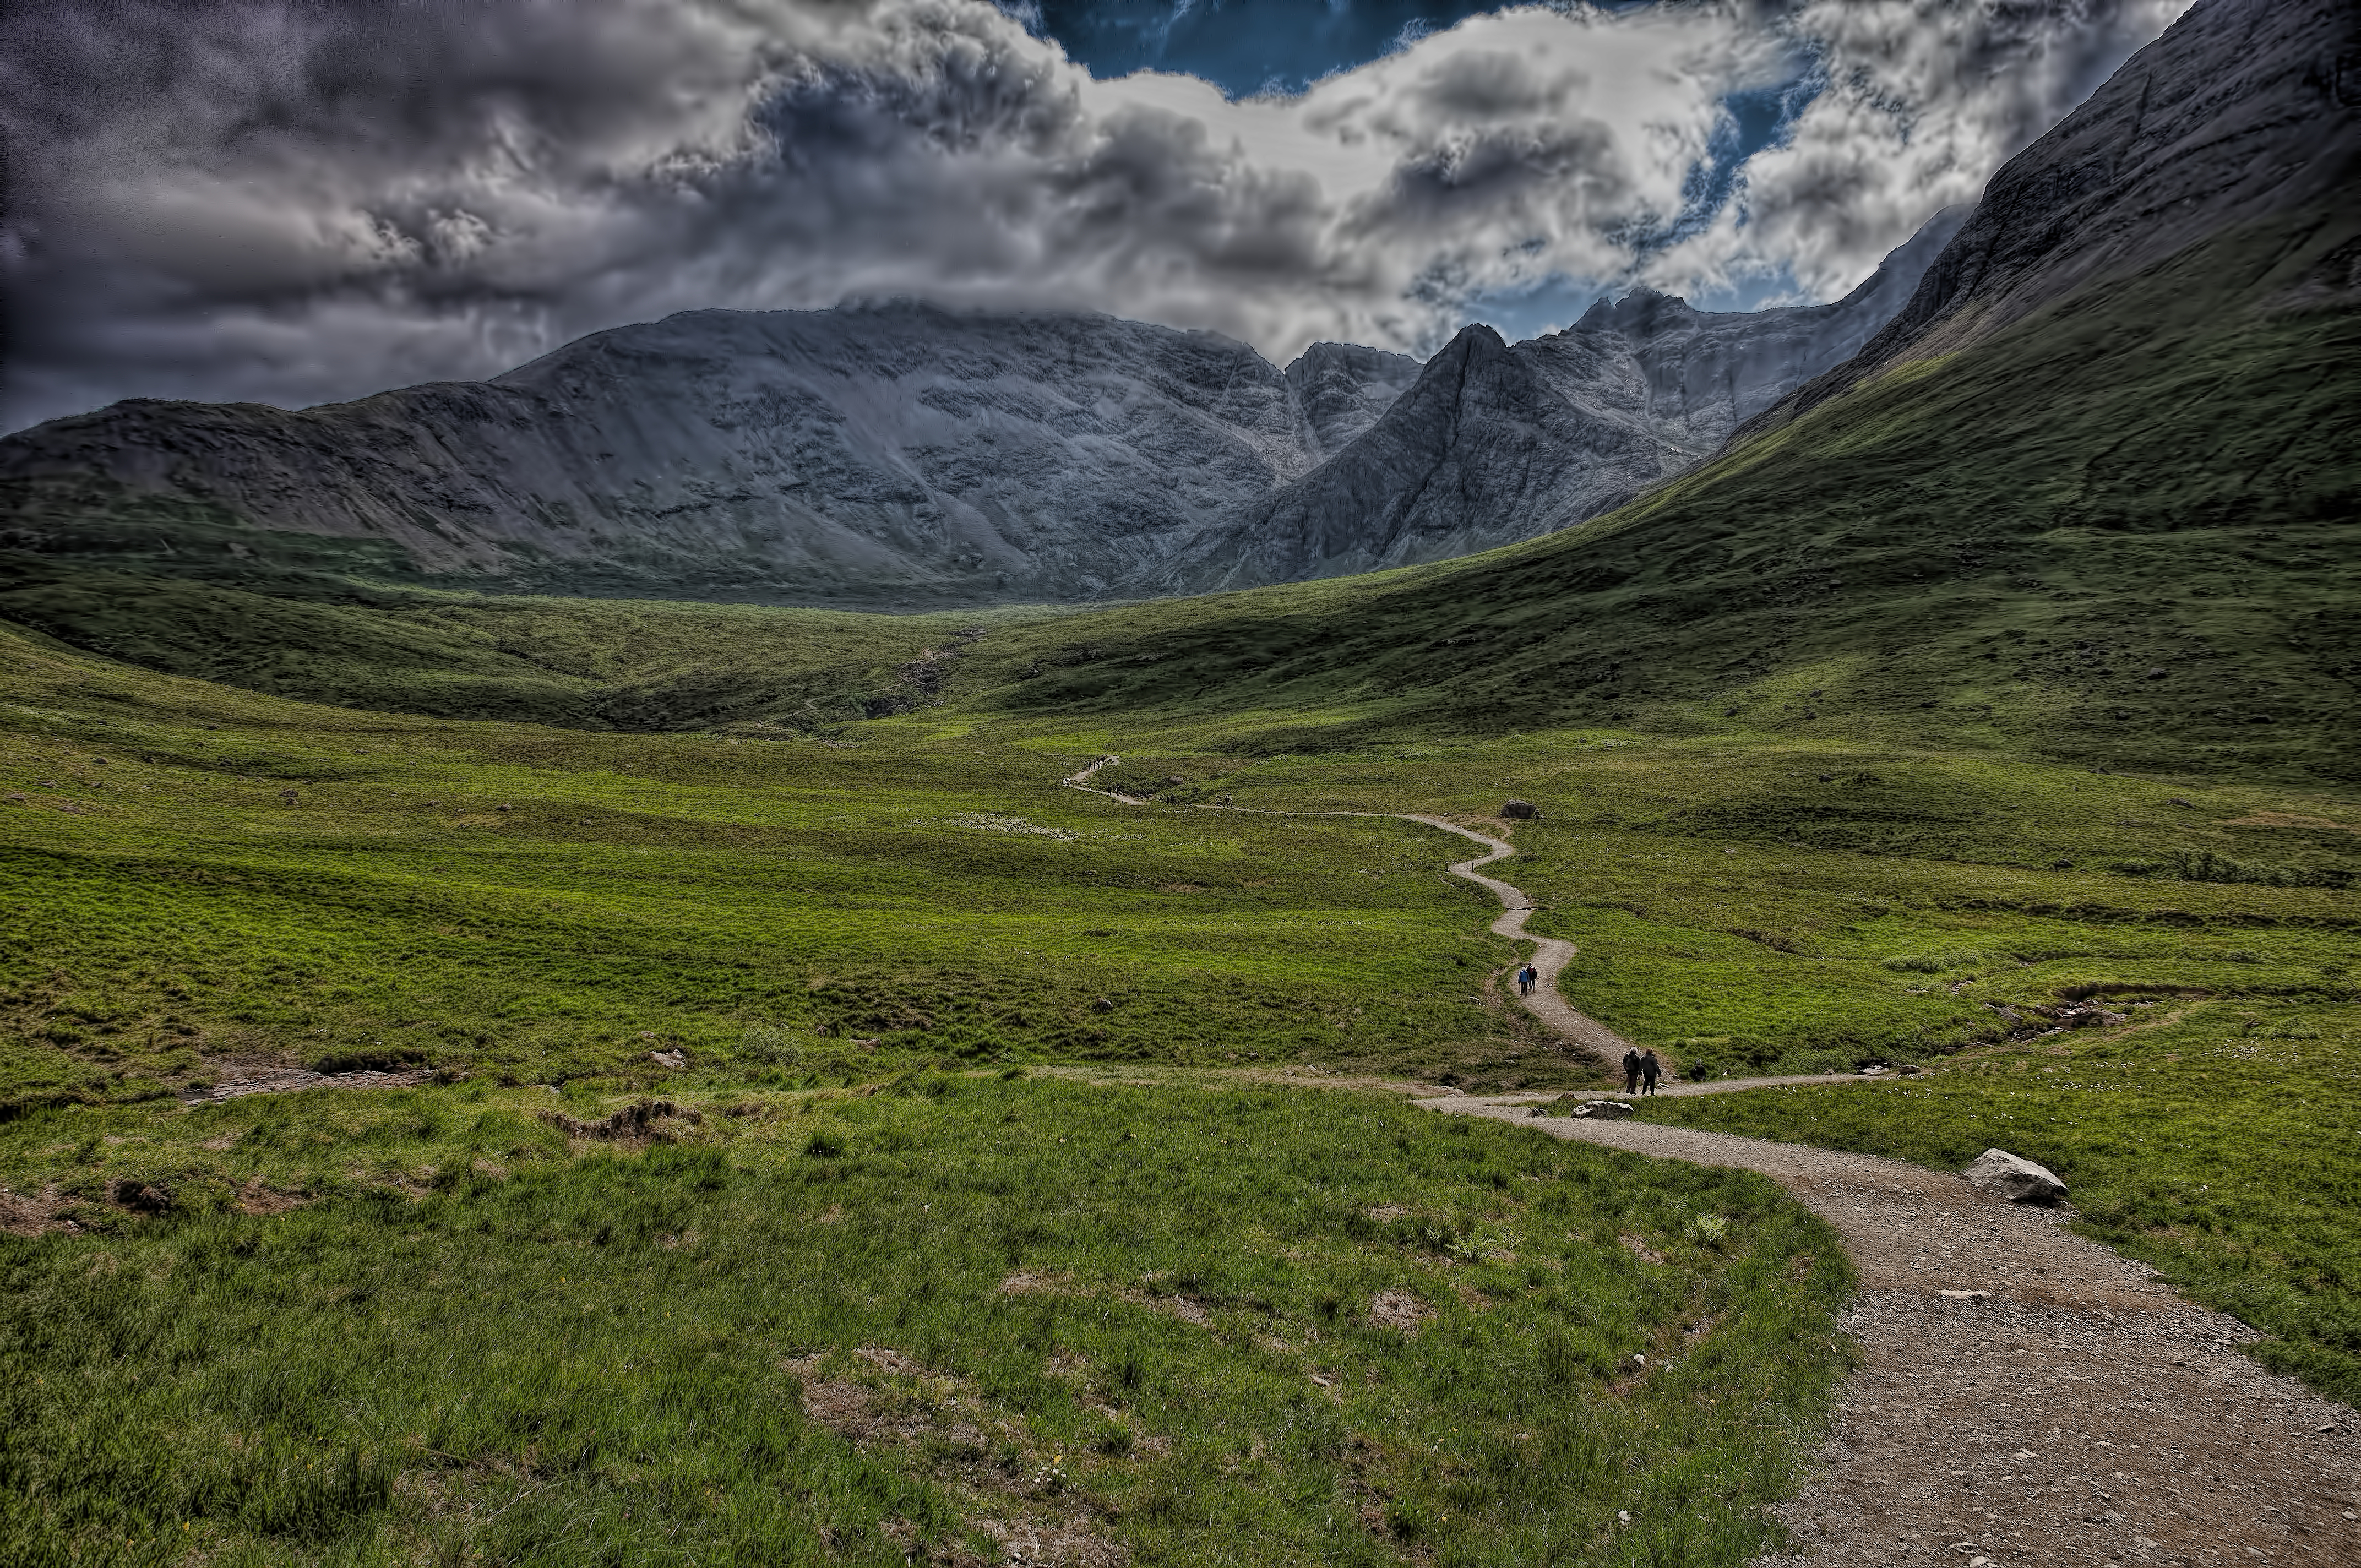
landscape, nature, wilderness, mountain, cloud, meadow, hill, lake, valley, mountain range, highland, ridge, alps, grassland, plateau, fell, loch, skye, glenbrittle, rural area, landform, mountain pass, geographical feature, atmospheric phenomenon, mountainous landforms